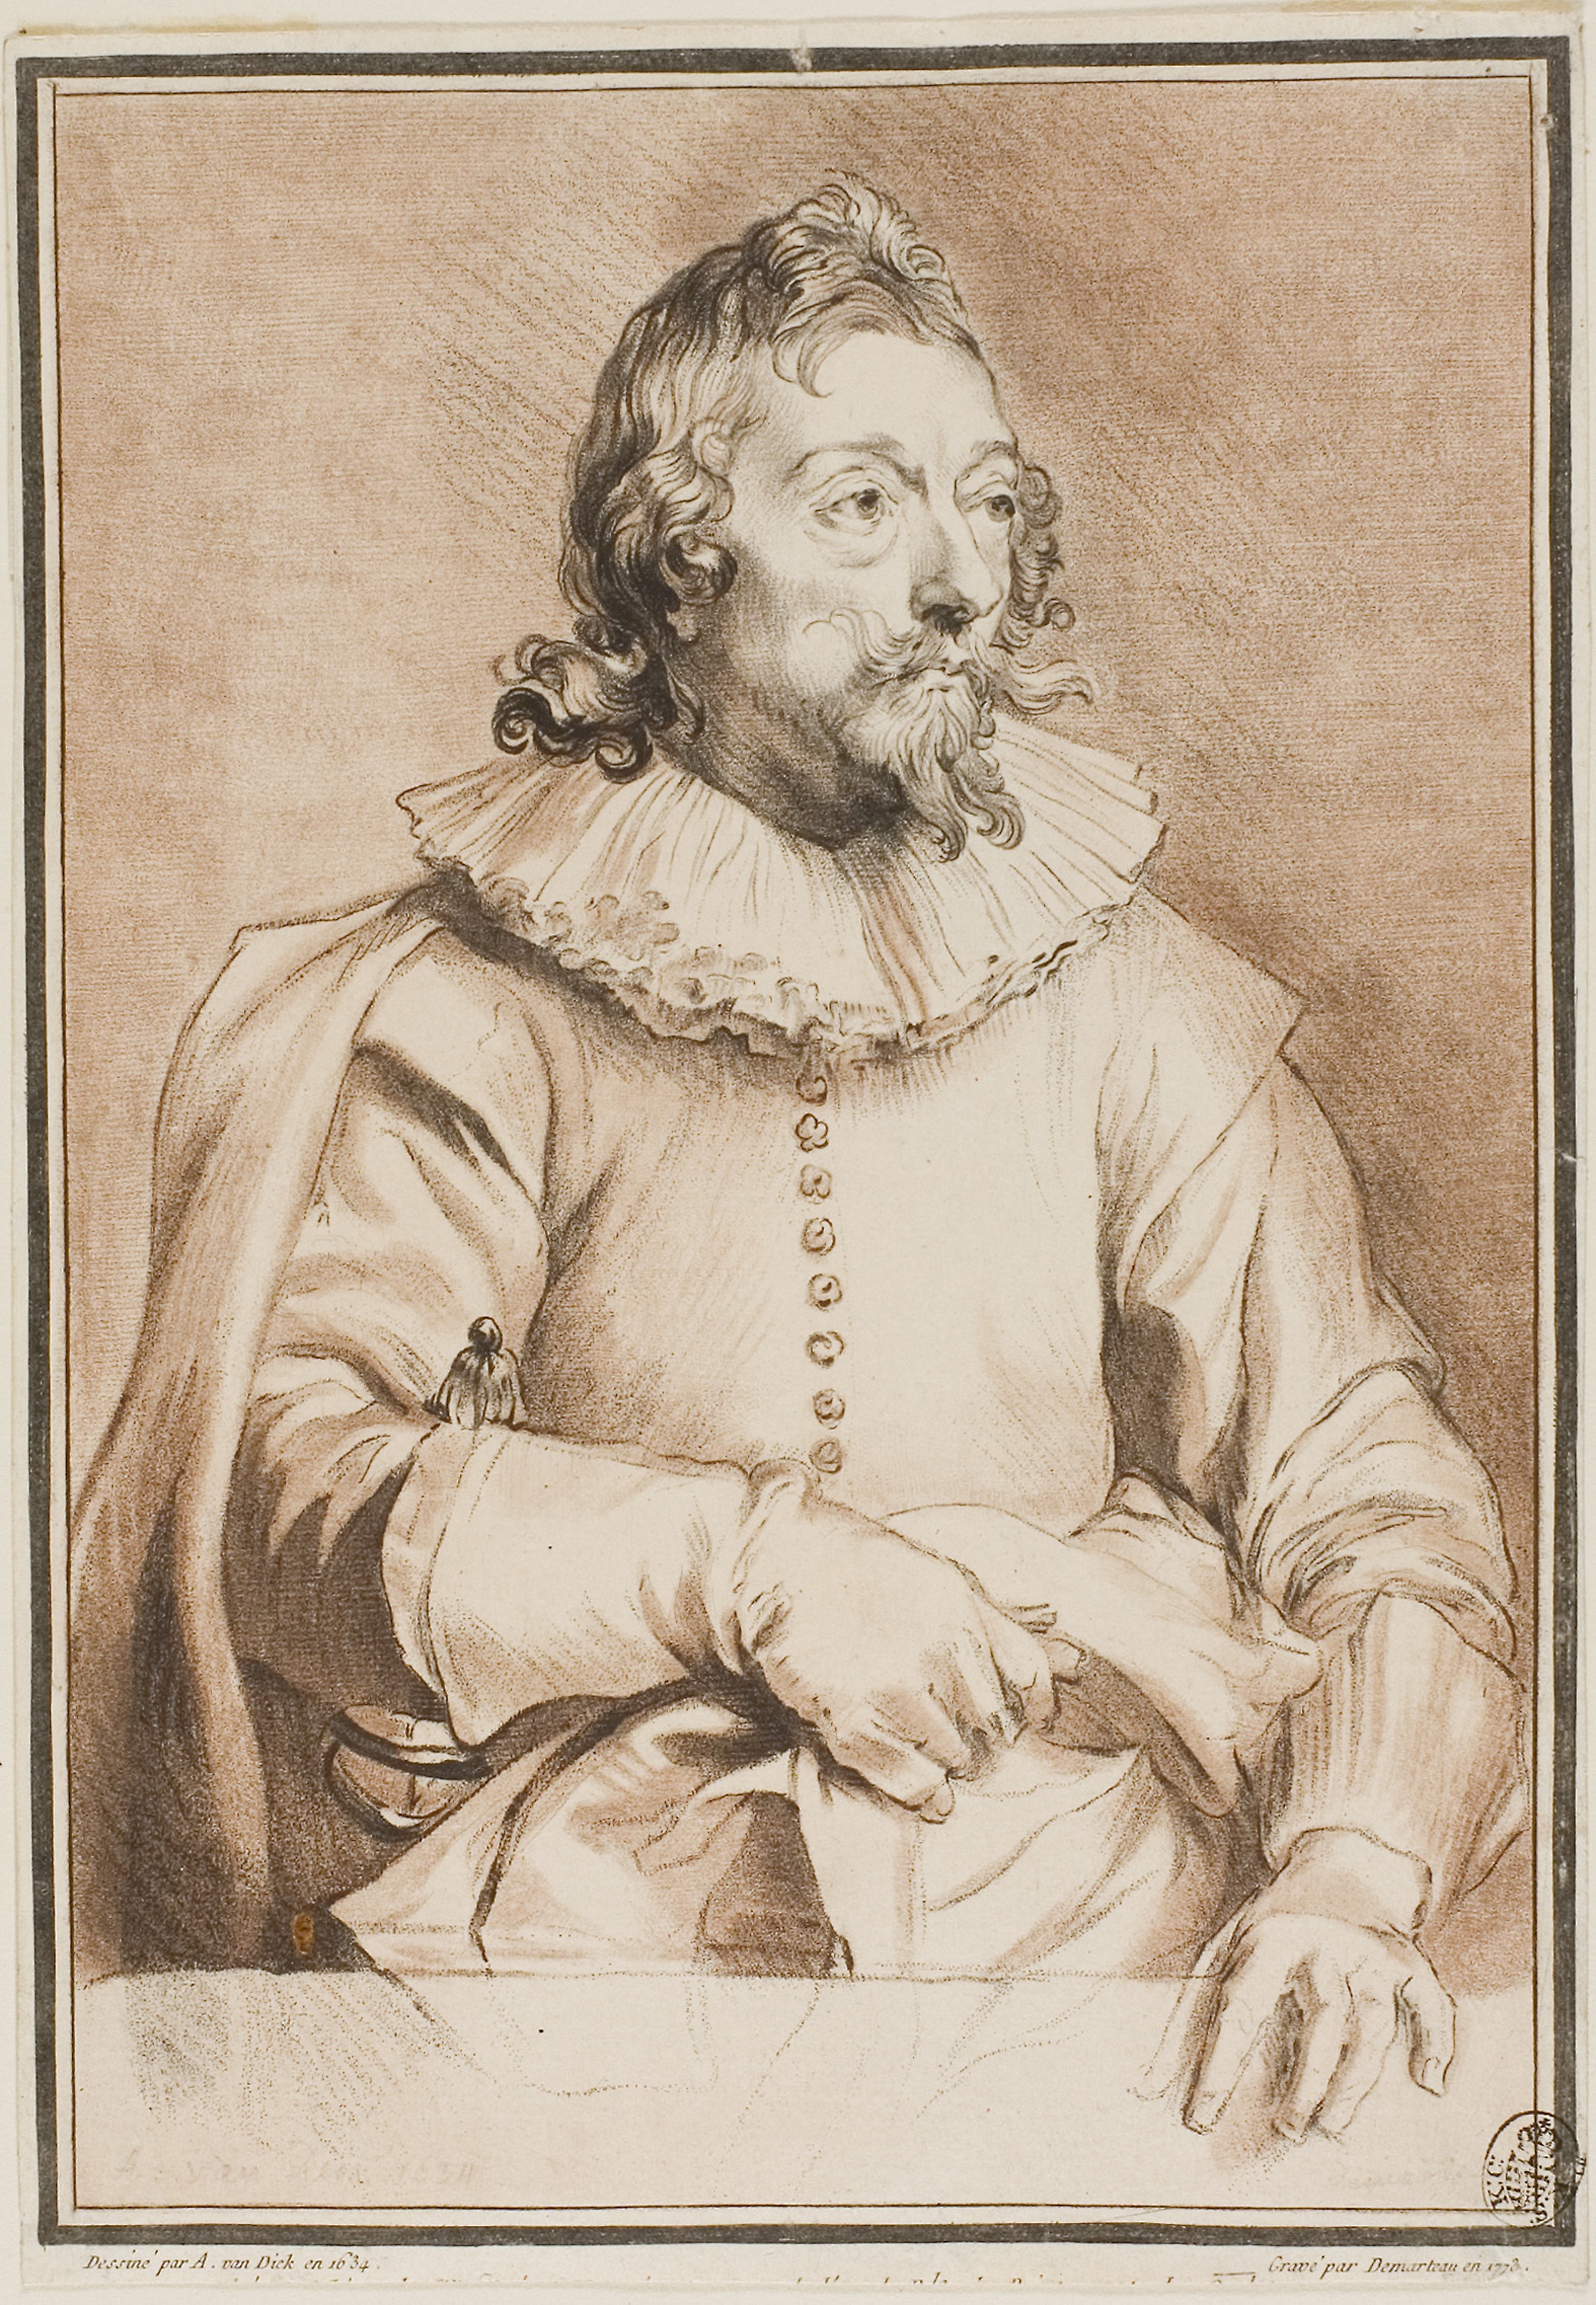
art, portrait, standing, picture frame, artwork, history, painting, vintage clothing, stock photography, facial hair